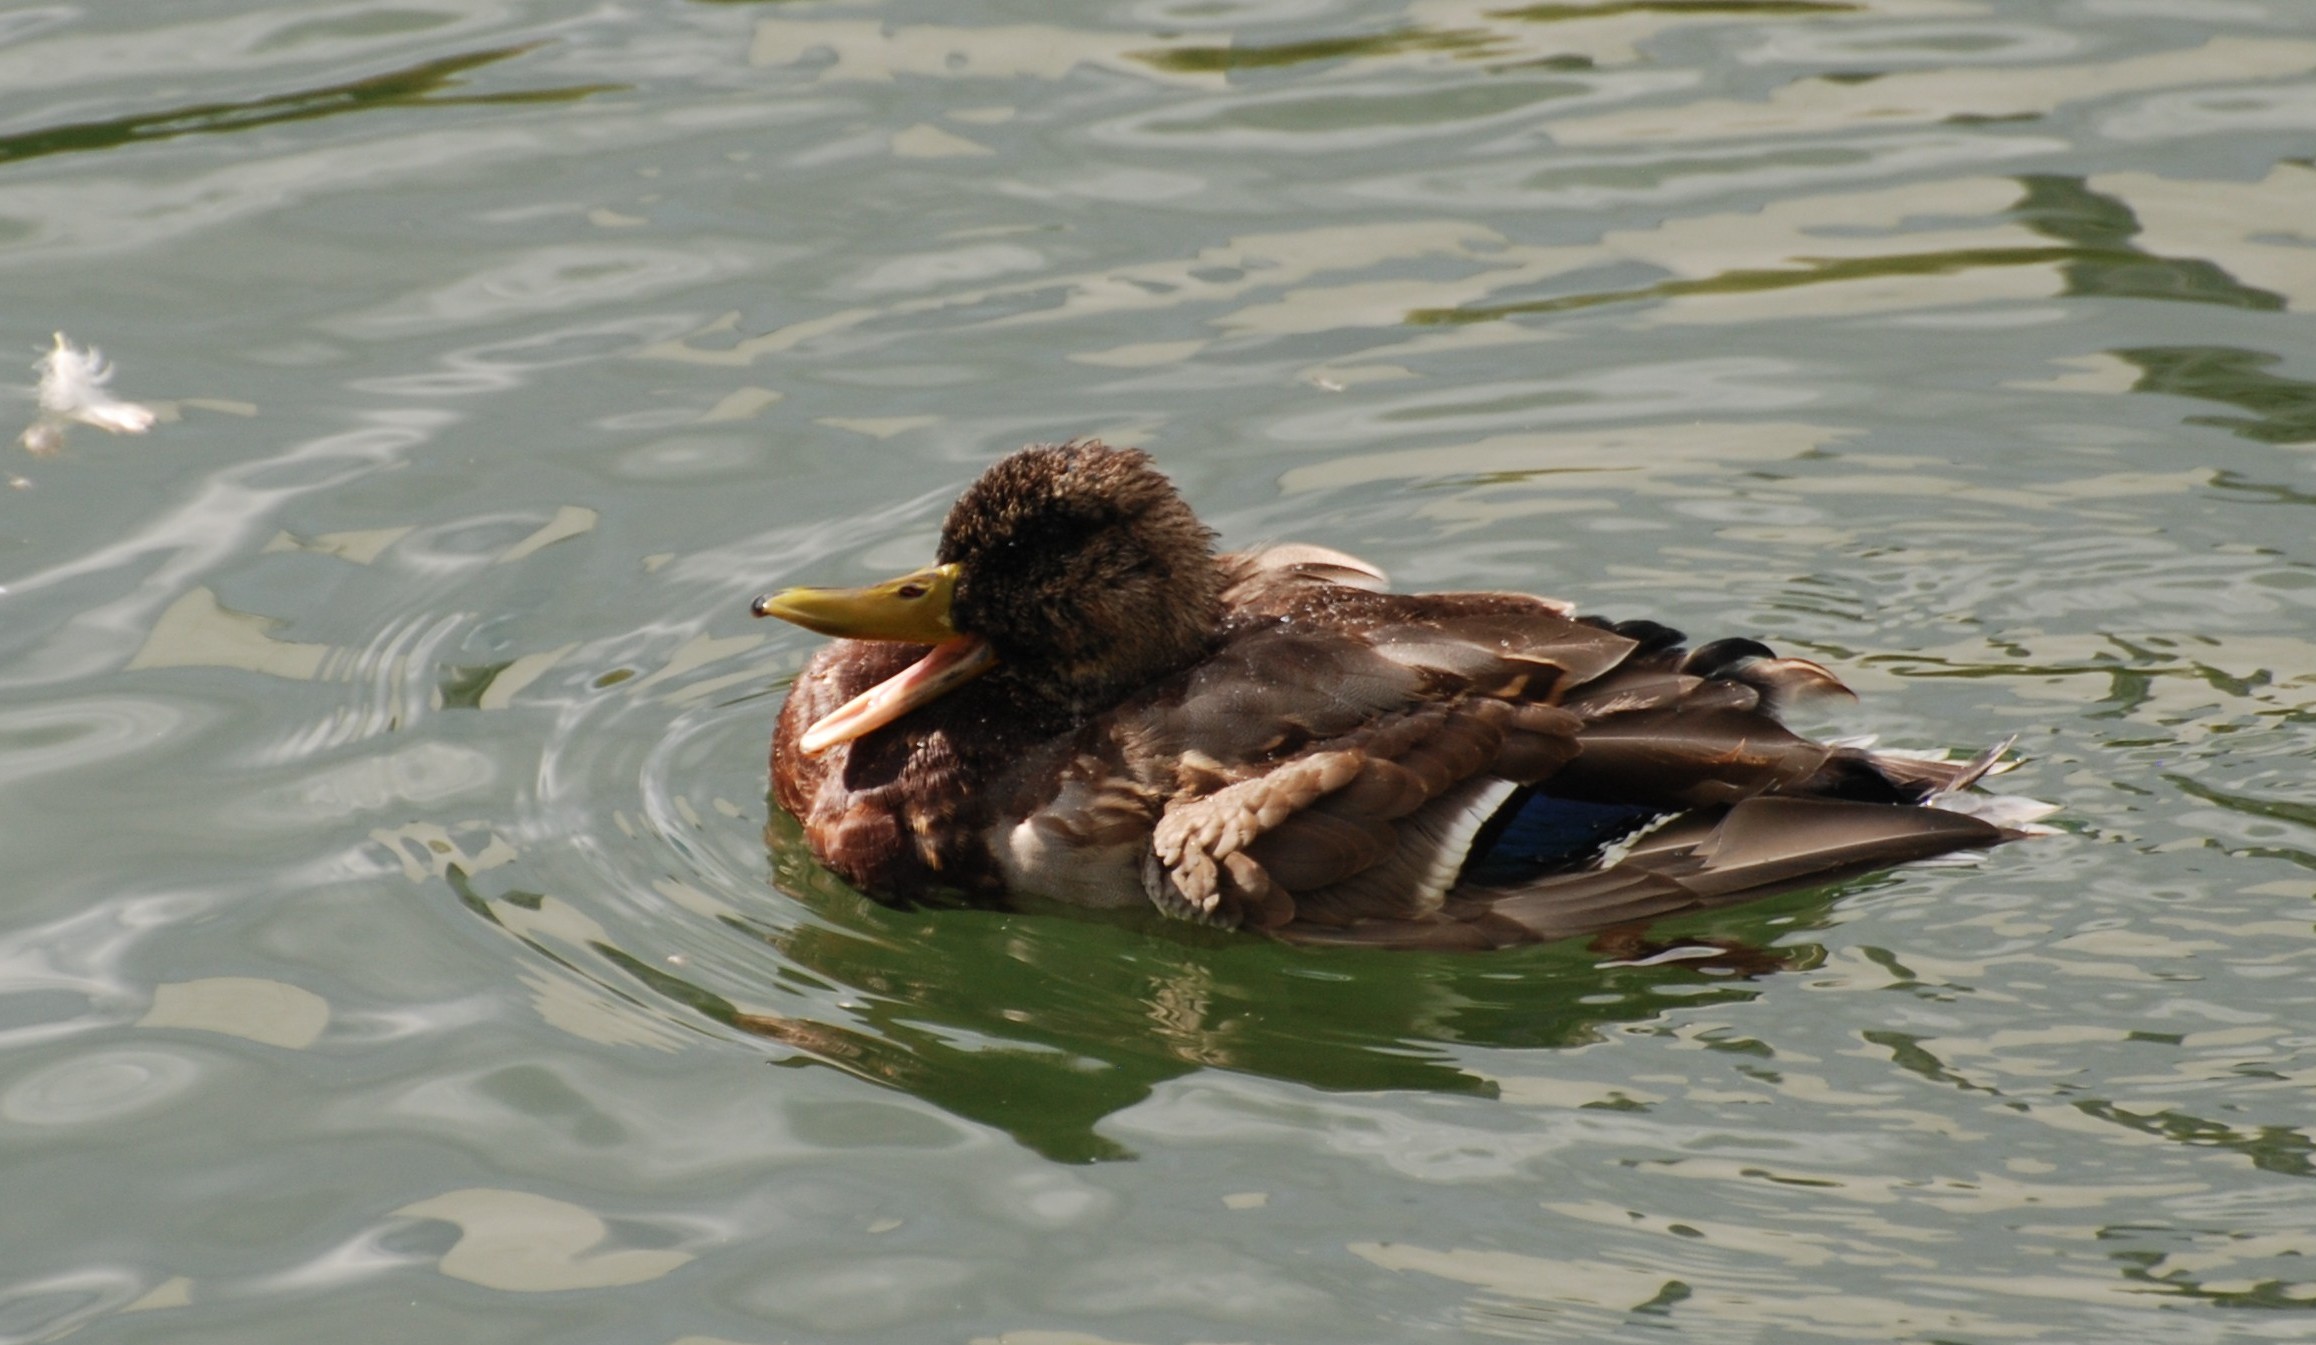
bird, wing, wildlife, fauna, duck, vertebrate, waterfowl, water bird, mallard, mergus, ducks geese and swans, seaduck